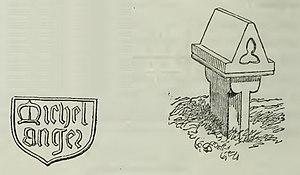
Pupitre de Maisoncelles-la-Jourdan au XIXe siècle - Arcisse de Caumont
Le pupitre de Maisoncelles-la-Jourdan est un élément situé sur le territoire de la commune de Vire Normandie dans le département français du Calvados.